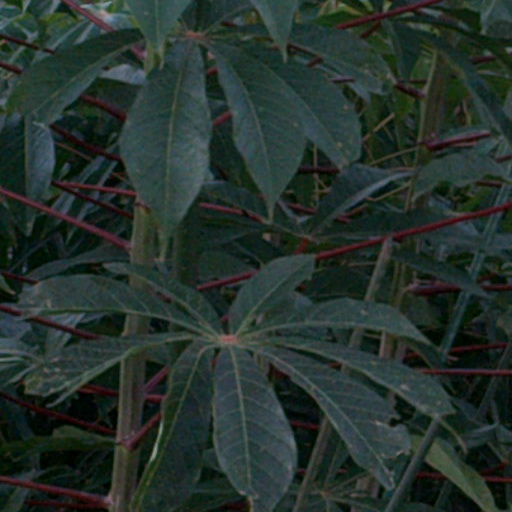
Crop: cassava